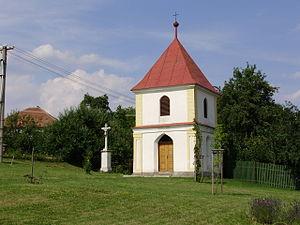
Sejřek est une commune du district de Žďár nad Sázavou, dans la région de Vysočina, en République tchèque. Sa population s'élevait à 466 habitants en 2019.